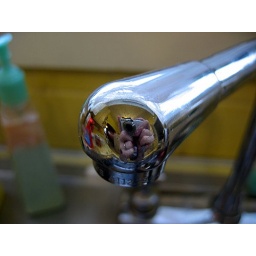
My kitchen faucet with my camera in the reflection.